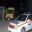
Label: ambulance